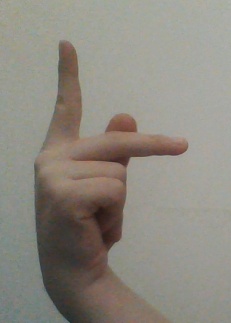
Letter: dha